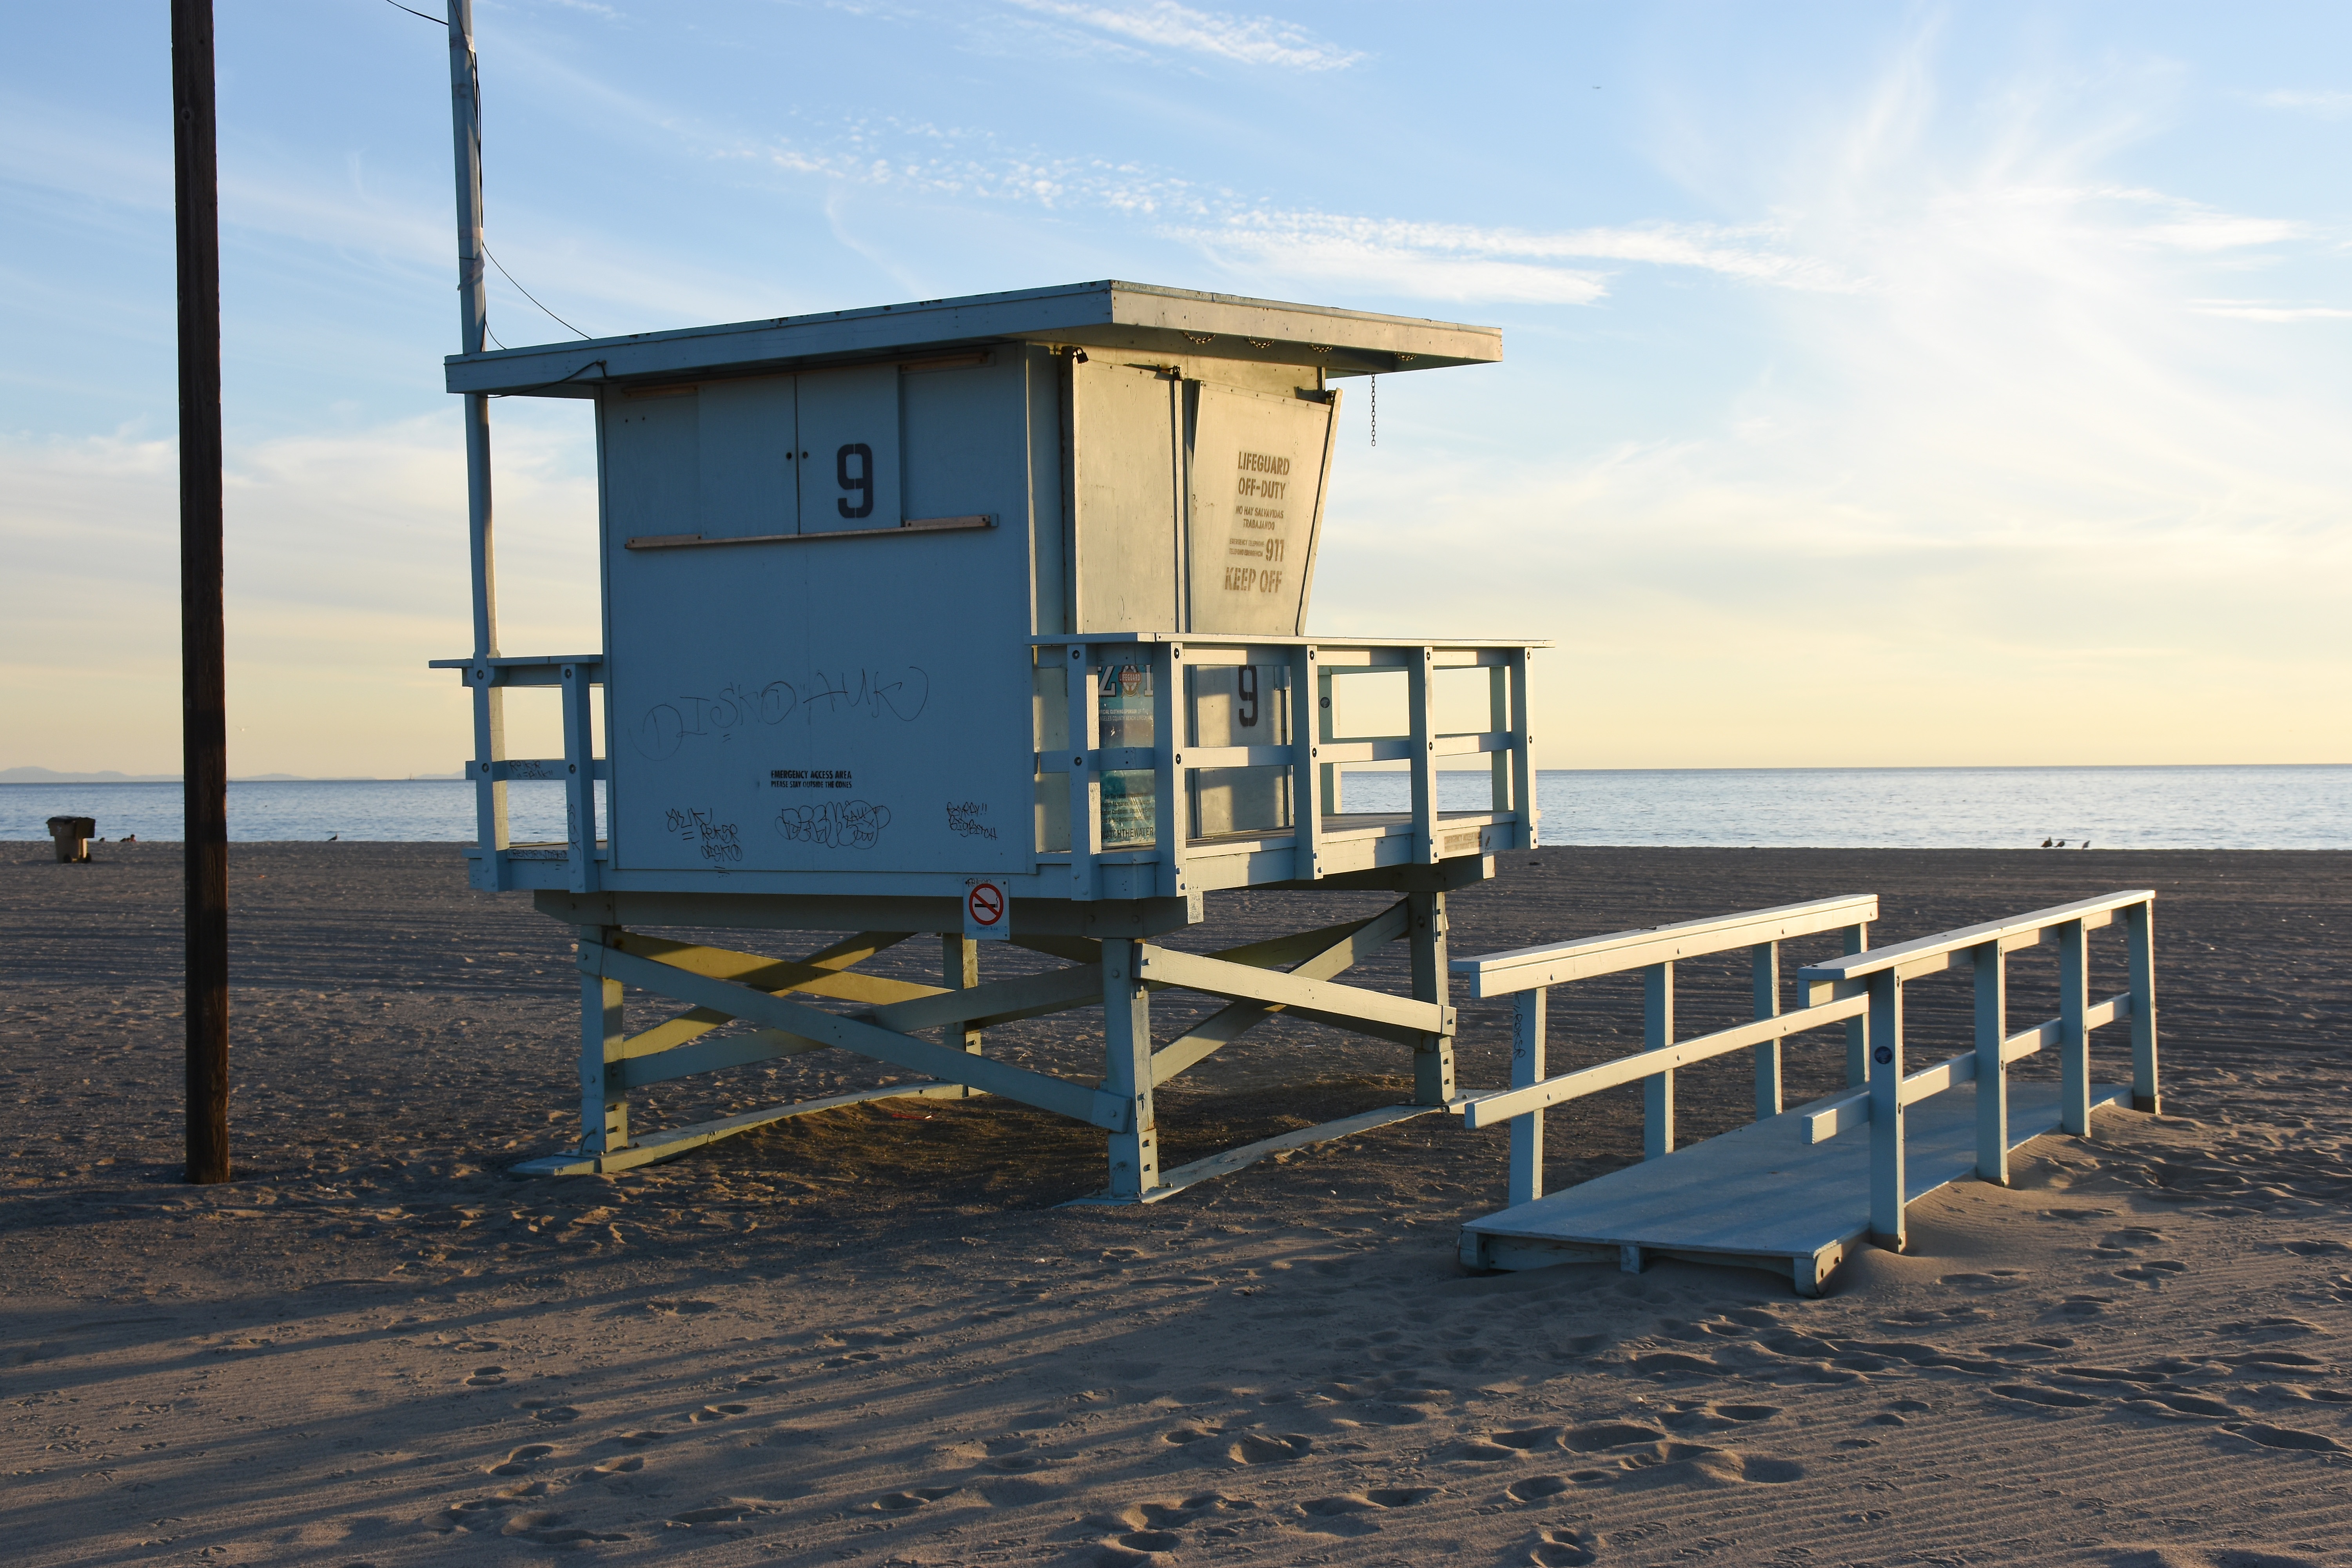
beach, landscape, sea, coast, ocean, dock, boardwalk, wood, pier, walkway, lifeguard, vacation, shack, vehicle, california, pacific ocean, santa monica